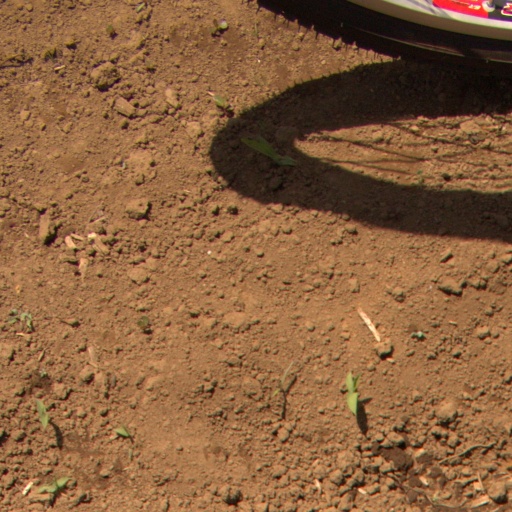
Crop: Jerusalem artichoke